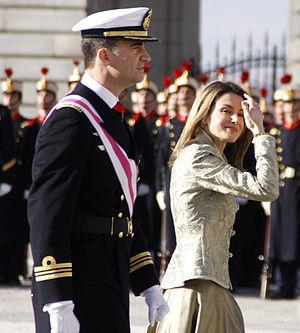
Felipe VI, en français Philippe VI, né le 30 janvier 1968 à Madrid, est roi d'Espagne depuis le 19 juin 2014. Il est le troisième enfant et seul fils de Juan Carlos Iᵉʳ et de Sophie de Grèce.